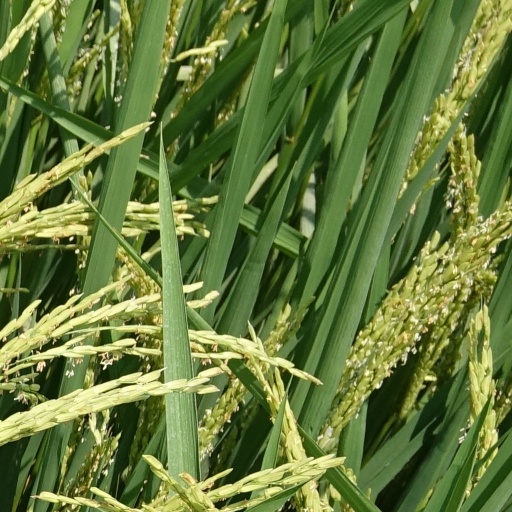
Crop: rice